2008 Democratic National Convention

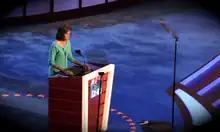
Michelle Obama speaking as the convention's opening night's headliner

The work to prepare Pepsi Center for the Democratic National Convention was expected to cost $15 million. In addition, a temporary building to be used by the media was built near Pepsi Center.